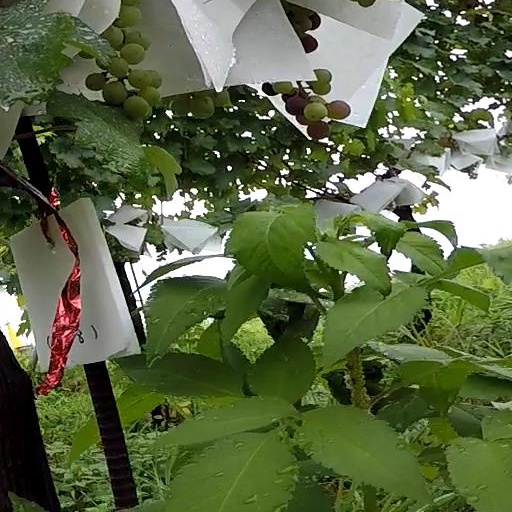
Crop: grape